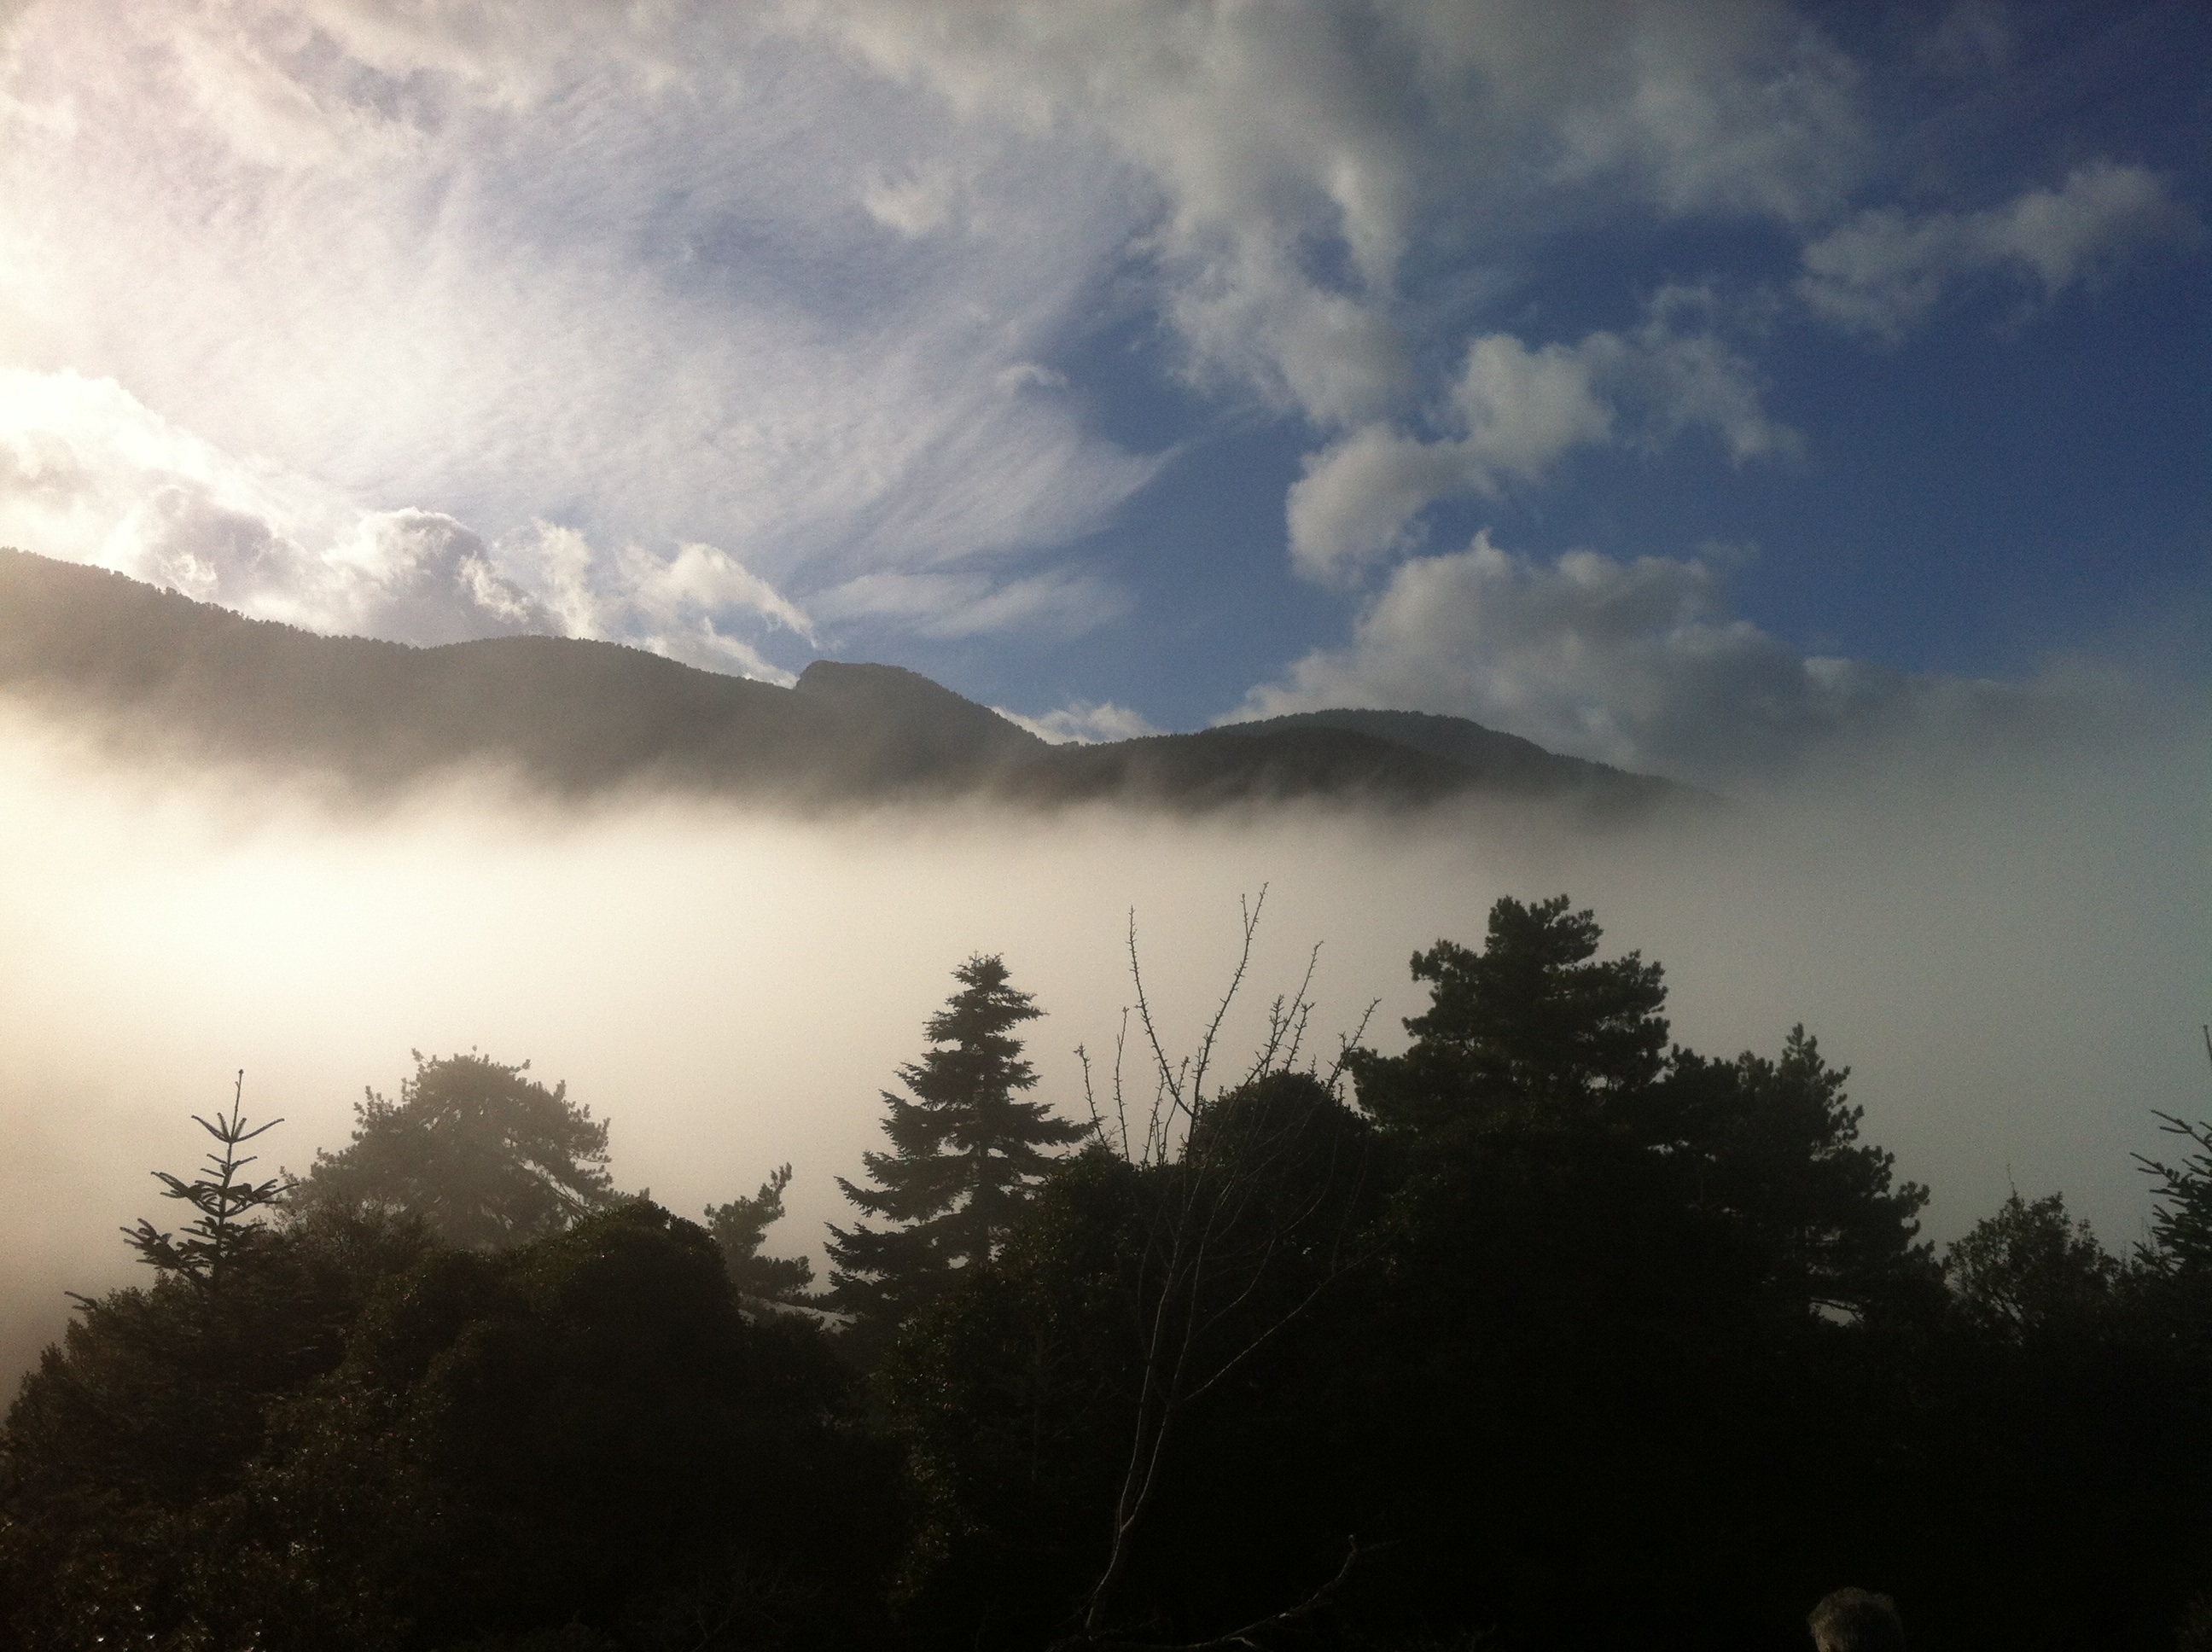
nature, mountain, cloud, sky, fog, mist, sunlight, morning, hill, dawn, atmosphere, mountain range, dusk, weather, meteorological phenomenon, atmospheric phenomenon, mountainous landforms